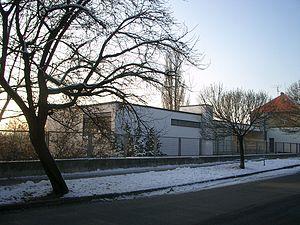
La Villa Tugendhat, achevée en 1930, est une villa située à Brno en République tchèque. C’est un exemple de construction fonctionnaliste en République tchèque. Elle est classée depuis 2001 sur la liste du patrimoine mondial de l'UNESCO. Selon l'UNESCO, elle est « un exemple remarquable du style international dans le mouvement moderne en architecture tel qu'il s'est développé en Europe au cours des années 1920. »